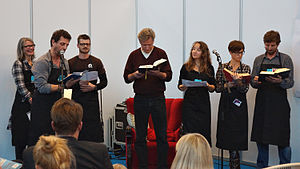
Momo - Skuespillernes Eget Forlag
Skuespillere fra lydbogsforlaget læser op af "H.C. Andersens Eventyr" under Bogforum 2012, fra venstre Vibeke Hastrup, Søren Hauch-Fausbøll, Thomas Magnussen, Søren Spanning, Linda Elvira, Louise Herbert og Morten Hauch-Fausbøll
Skuespillere og repræsentanter fra det danske lydbogsforlag ""Momolydbog"" deltager i oplæsning af ""H.C. Andersens Eventyr"" under Bogforum 2012 i København, fra venstre Vibeke Hastrup, Søren Hauch-Fausbøll, Thomas Magnussen, Søren Spanning, Linda Elvira, Louise Herbert og Morten Hauch-Fausbøll"
Momo - Skuespillernes Eget Forlag - eller Forlaget Momolydbog - er et dansk lydbogsforlag.